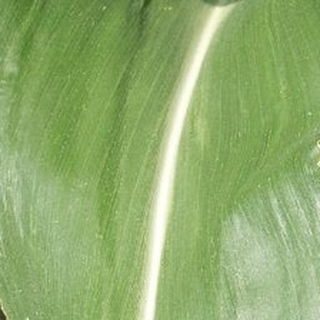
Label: healthy_corn